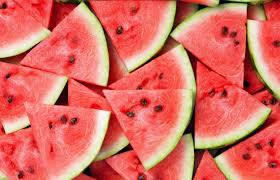
Label: Watermelon